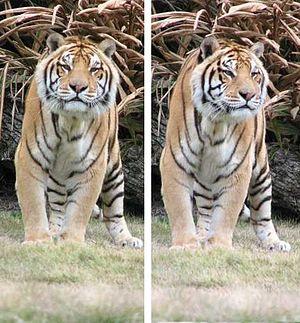
Les Tigers de LSU sont un club omnisports universitaire qui se réfère aux 21 équipes sportives de l'Université d'État de Louisiane et qui participent aux compétitions organisées par la NCAA au sein de sa Division I.